Anti-Chinese violence in Washington

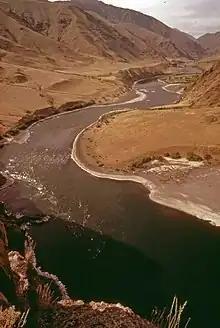
A photograph of the landscape of Hells Canyon

The Hells Canyon Massacre (also known as the Snake River Massacre) took place on May 25, 1887, in Hells Canyon, on the edge of eastern Oregon and eastern Washington. The massacre involved the ambush, robbing and murder of 34 Chinese gold miners by seven white horse gang members. The bodies of the Chinese gold miners were brutally mutilated and dumped in the Snake River. Their bodies were found approximately a month later by other miners and reported to Lewiston authorities. The estimated amount of gold stolen was between $4,000 to $50,000.